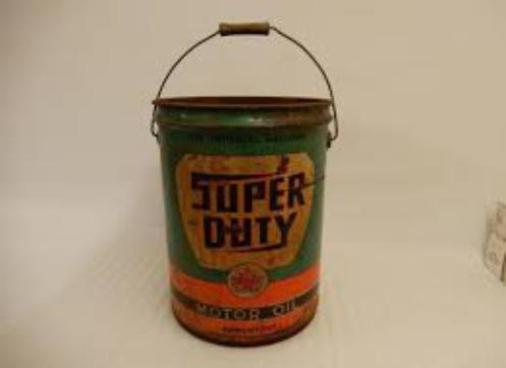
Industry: Transportation